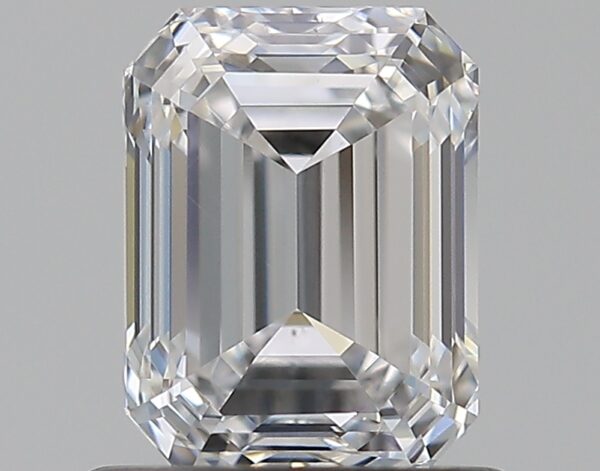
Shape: emerald
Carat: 0.9
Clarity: VS2
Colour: D
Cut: VG
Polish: EX
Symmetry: VG
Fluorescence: M
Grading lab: GIA
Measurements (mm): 6.1 x 4.6 x 3.21